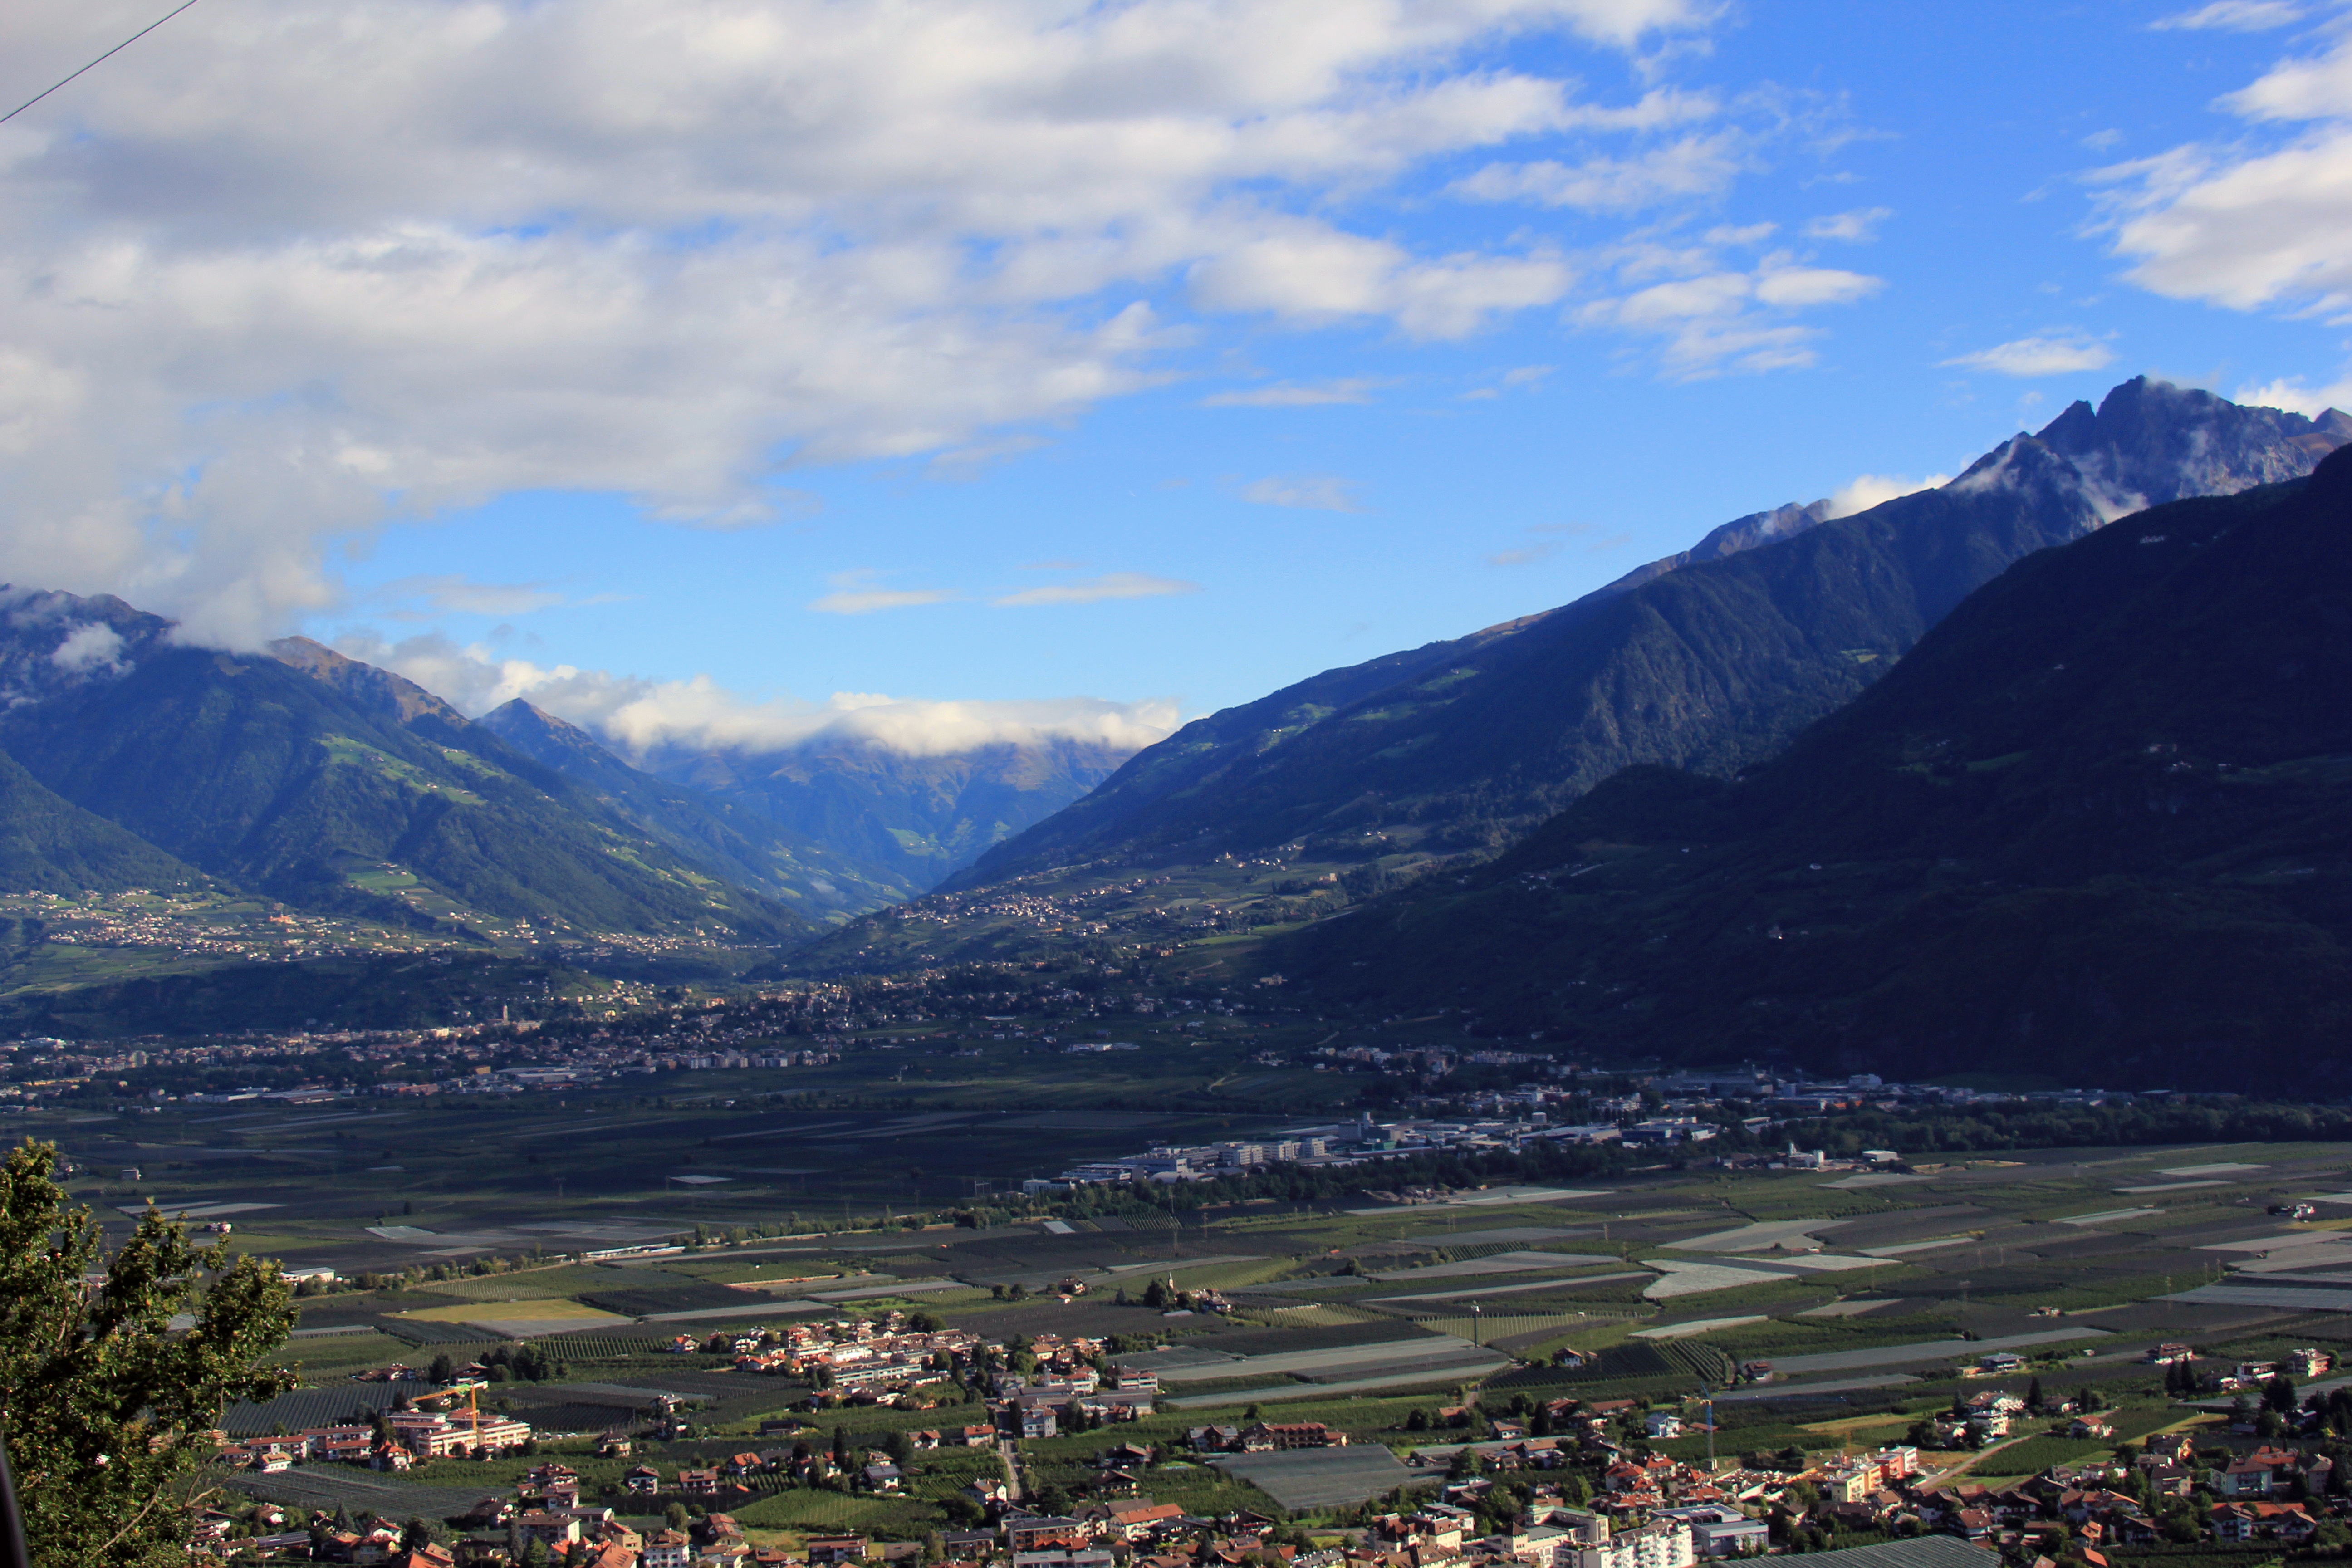
landscape, mountain, hill, lake, view, valley, mountain range, panorama, alpine, freedom, ridge, mountains, alps, plateau, fell, landform, dream day, mountain pass, mayrhofen, zillertal, geographical feature, mountainous landforms